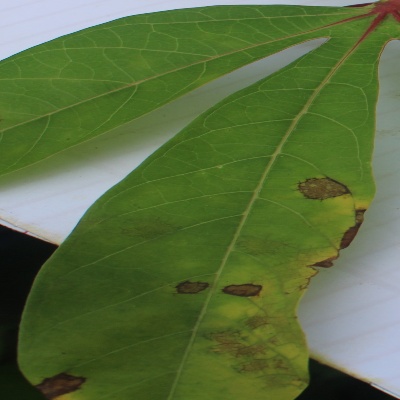
Crop: Cassava
Condition: brown spot